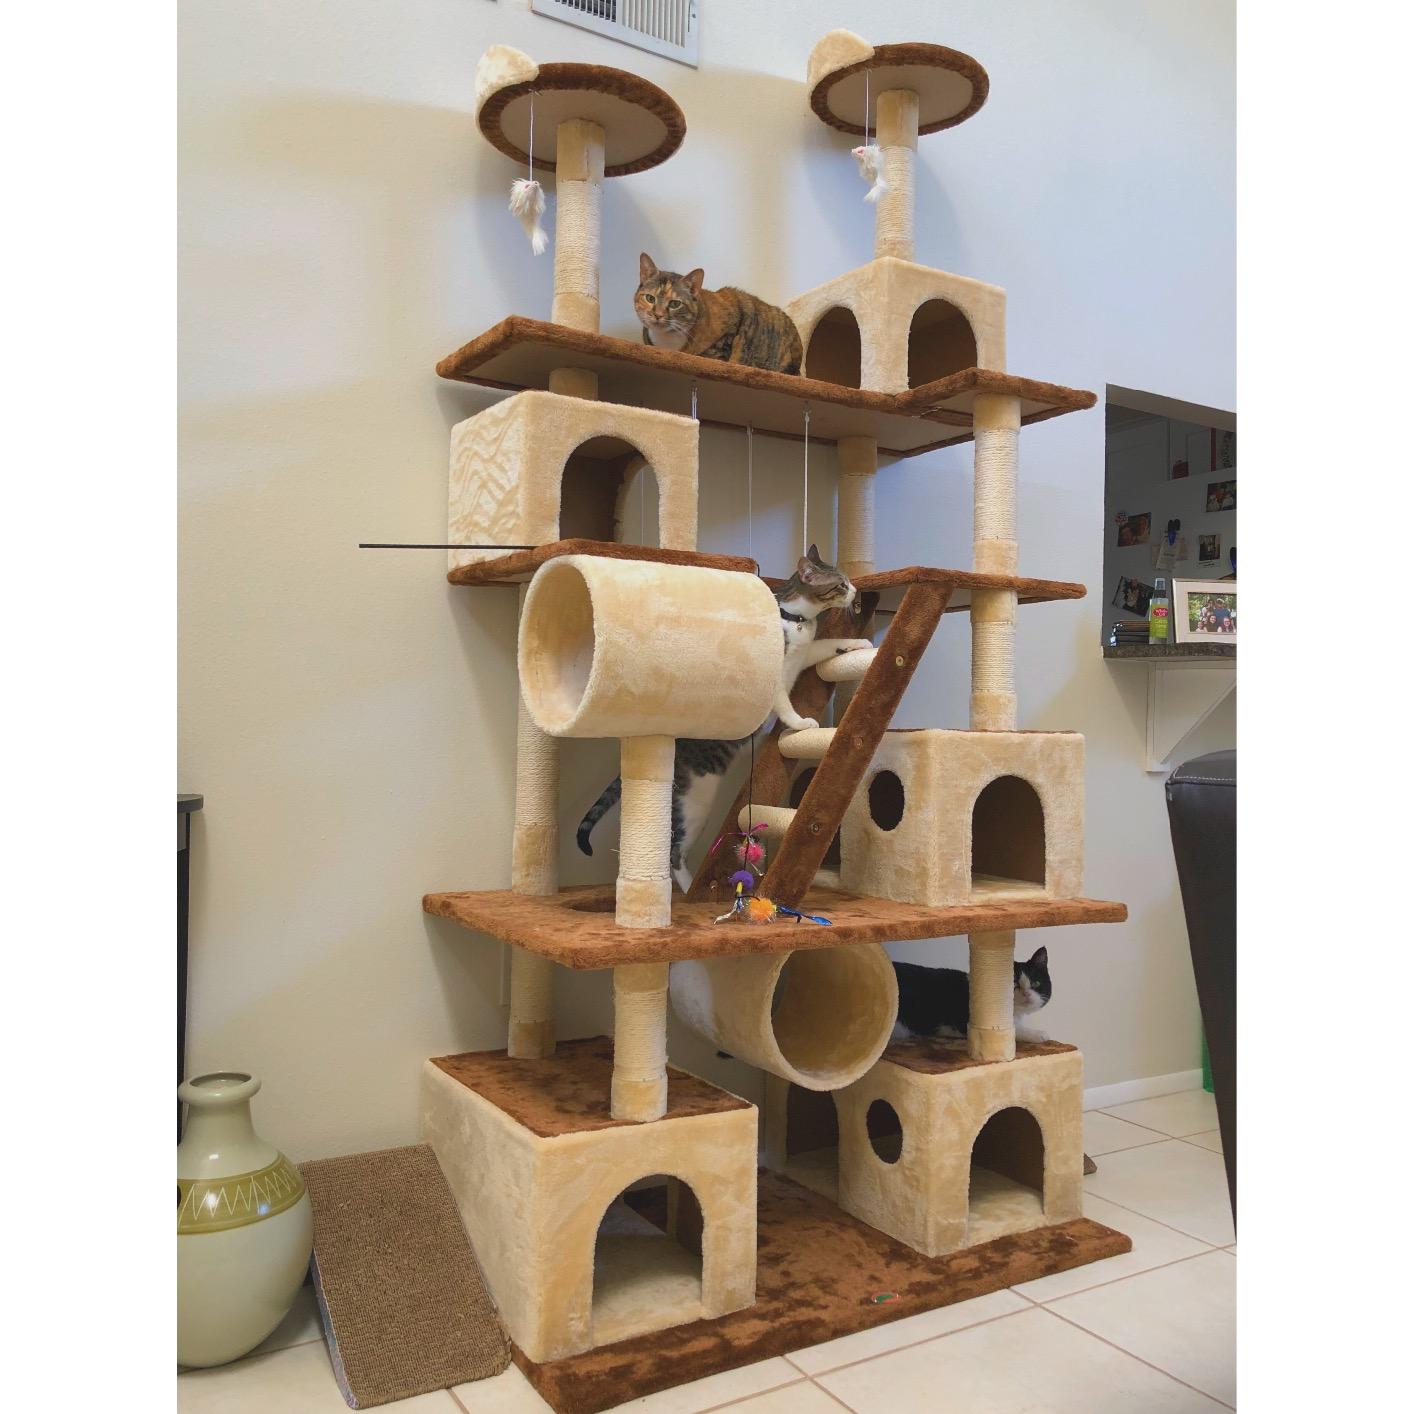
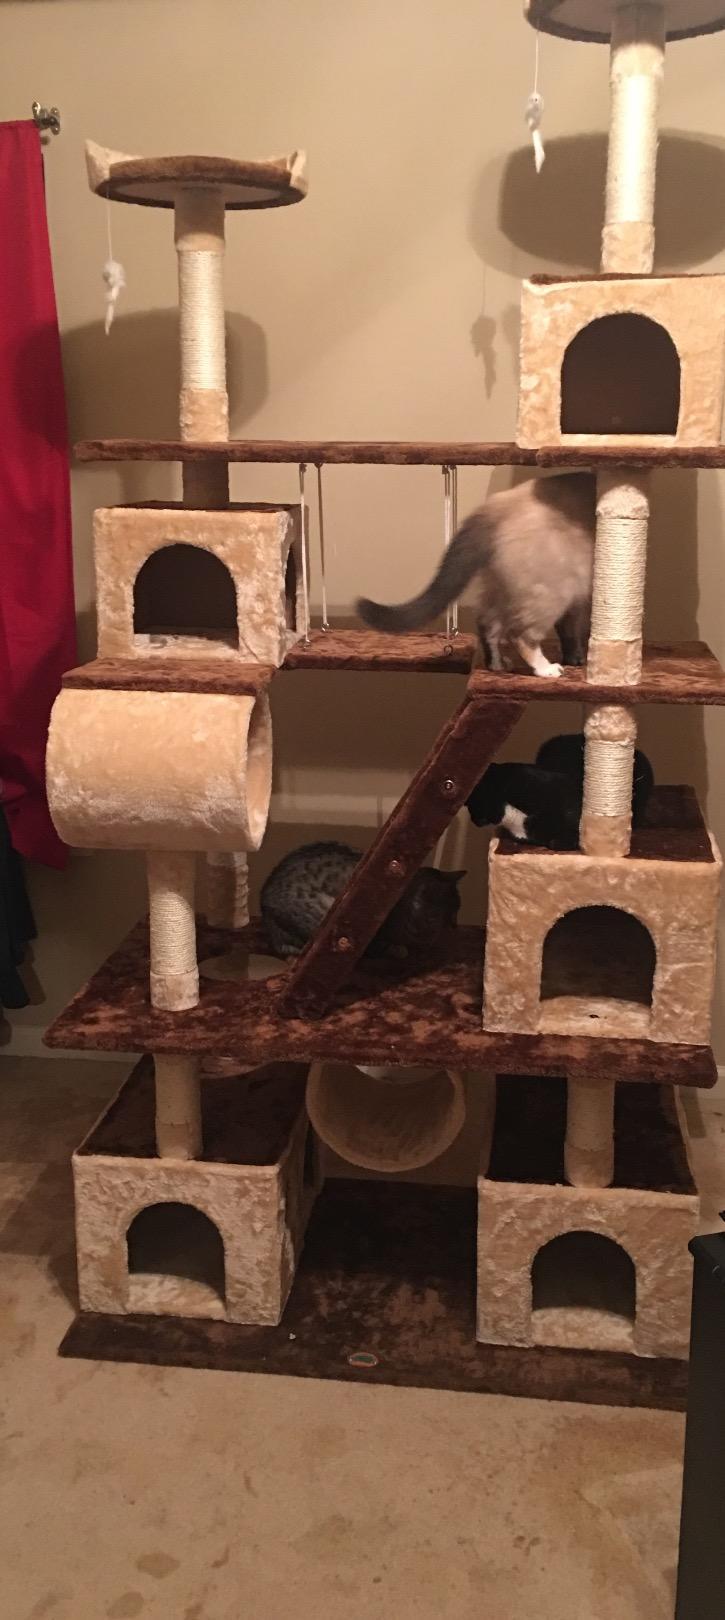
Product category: items_cat tree
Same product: yes